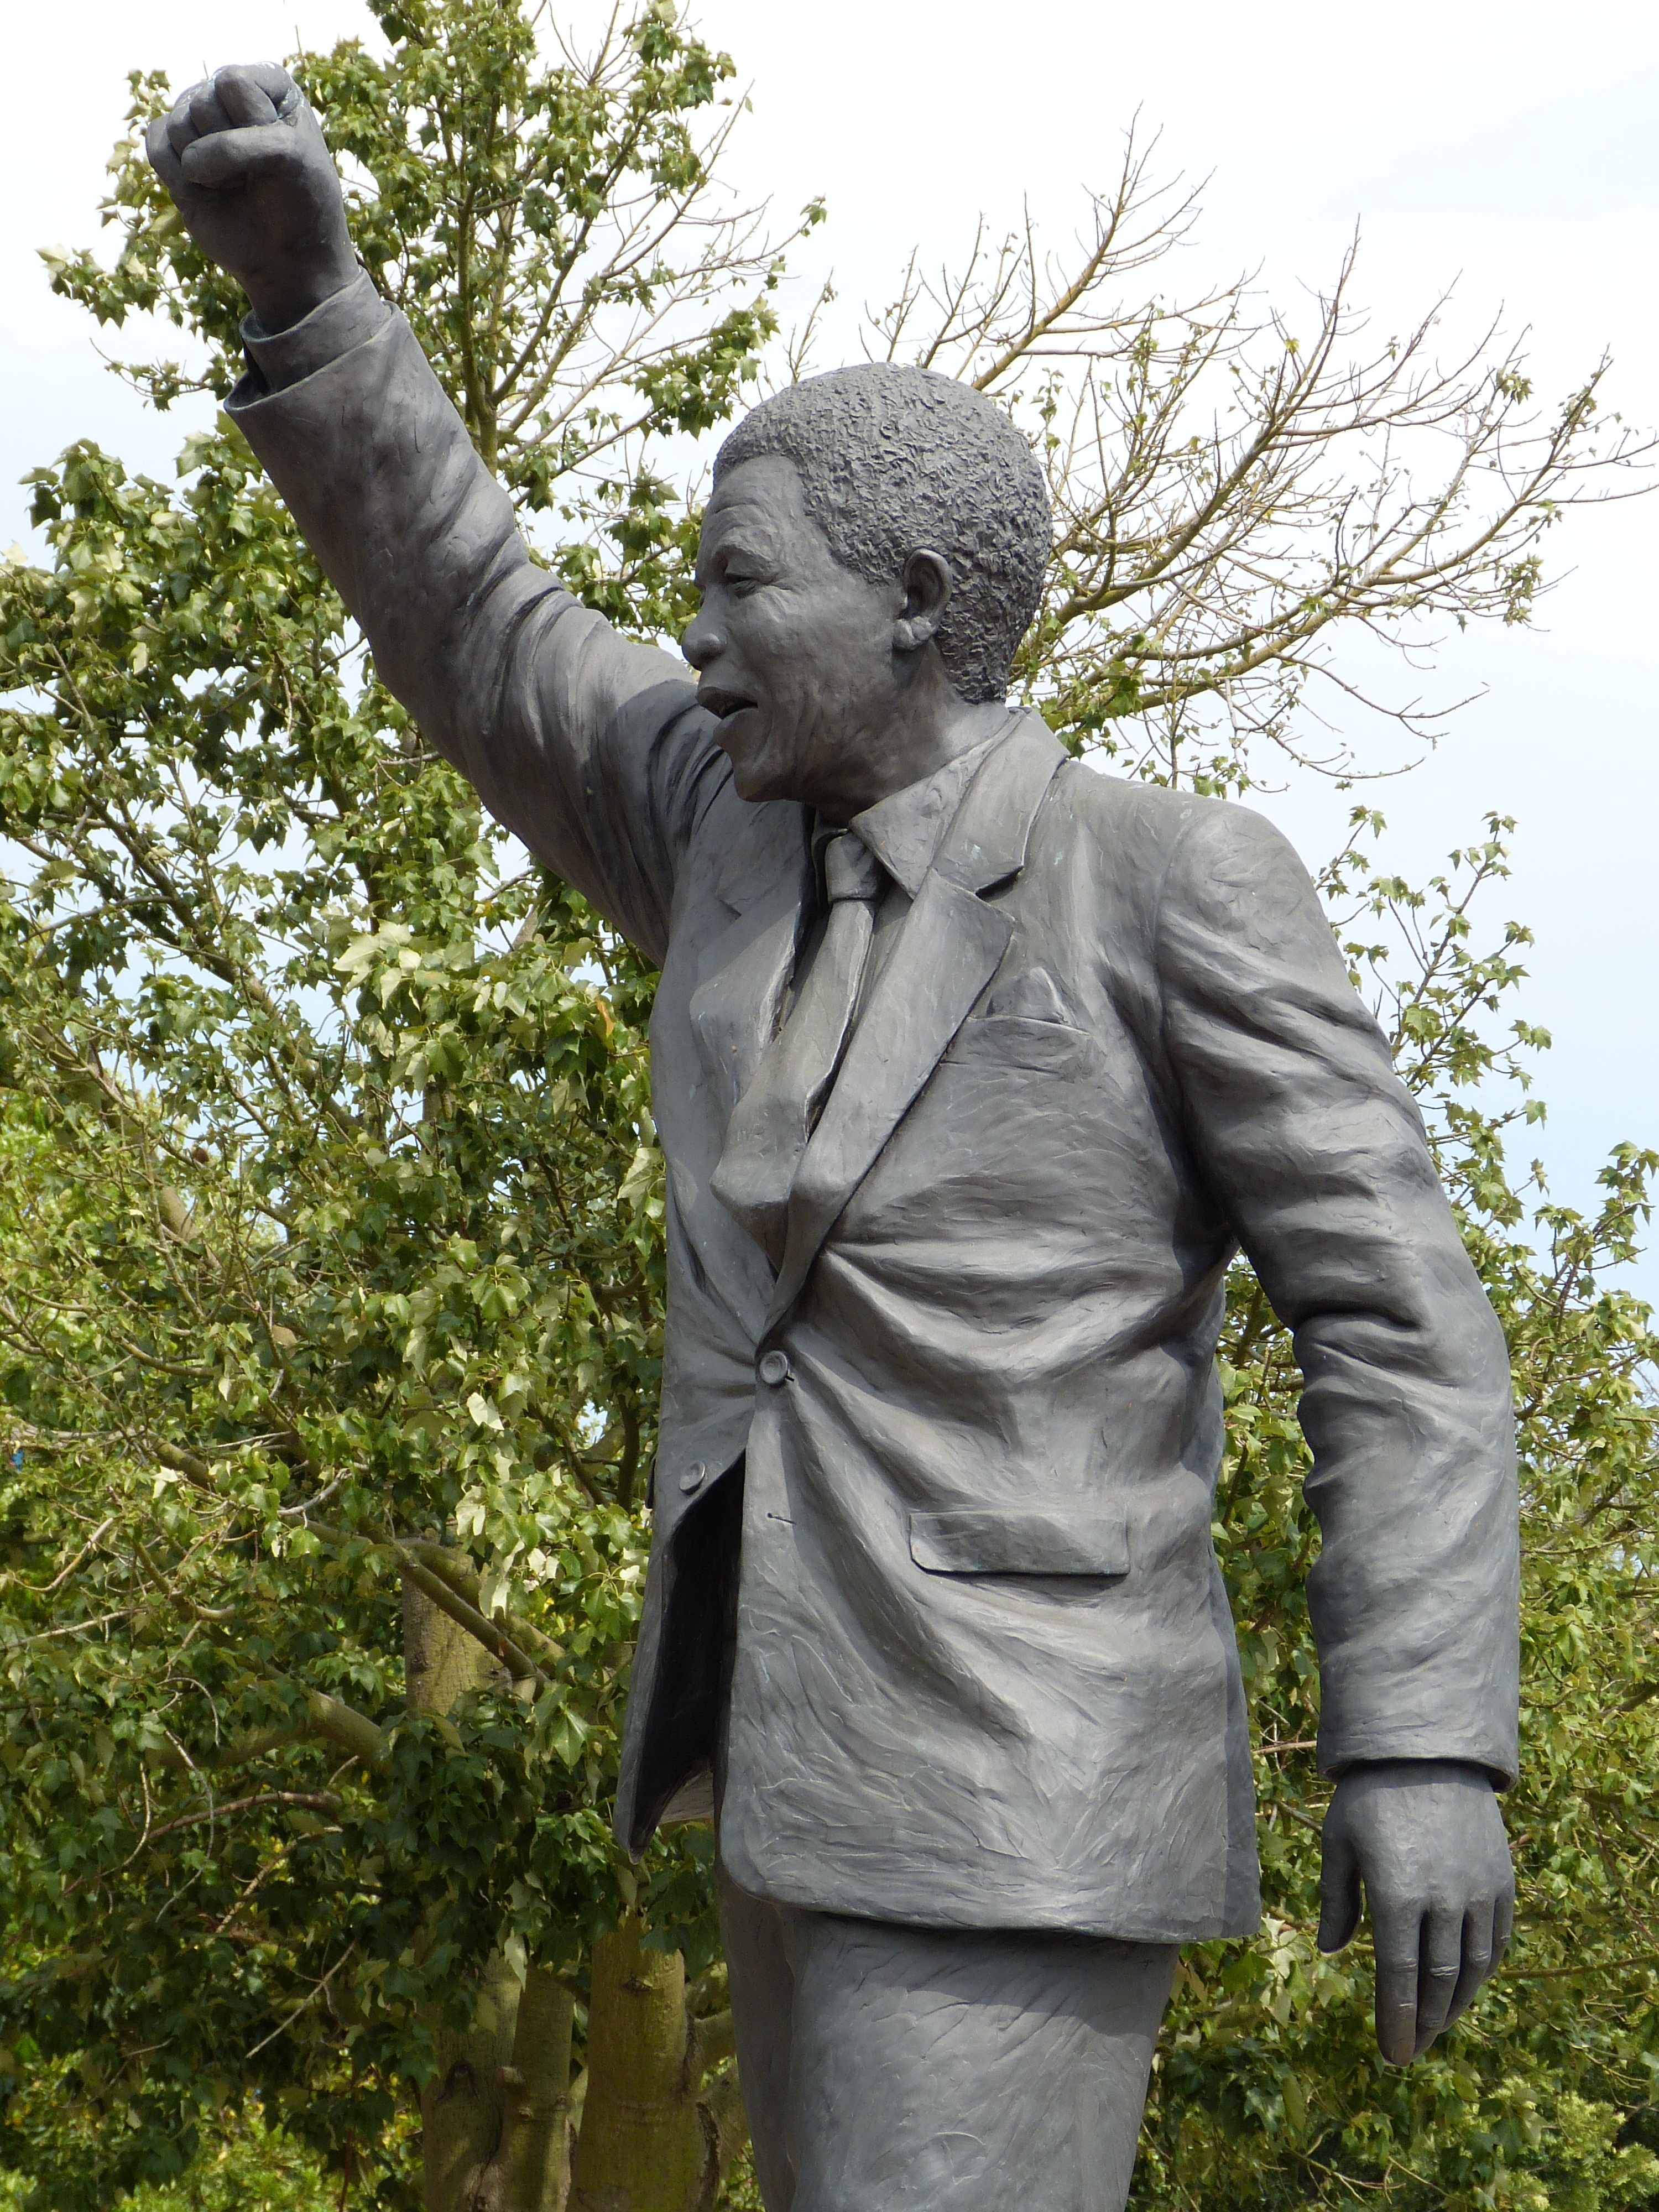
tree, monument, statue, freedom, sculpture, memorial, art, figure, prison, politician, south africa, cape town, mandela, nelson mandela